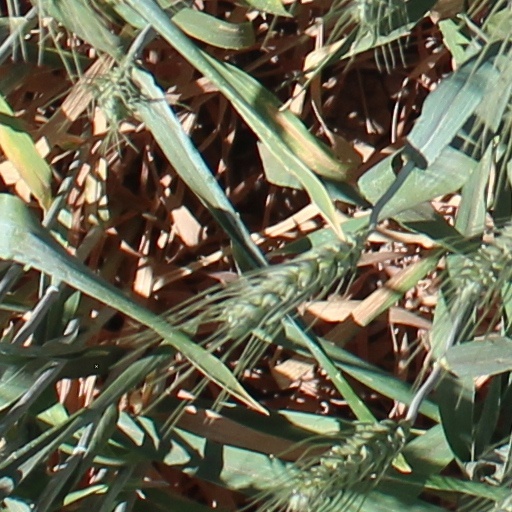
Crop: wheat